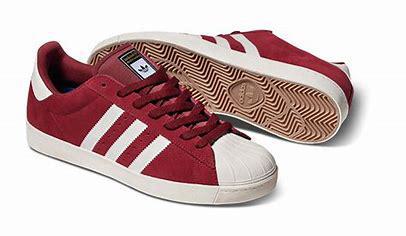
Brand: adidas
Model: Superstar Skate